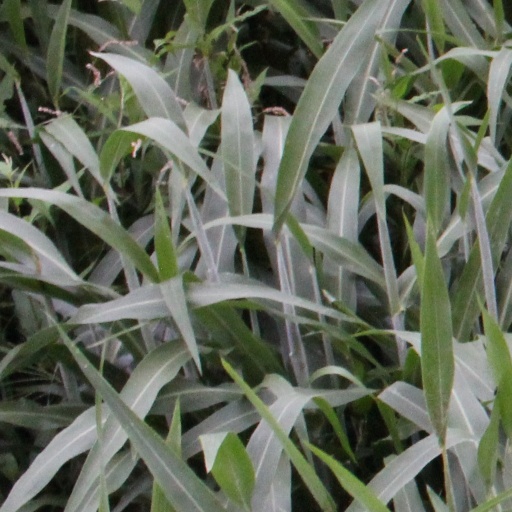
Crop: sorghum